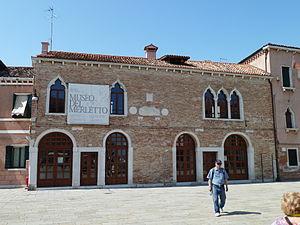
musée de la dentelle